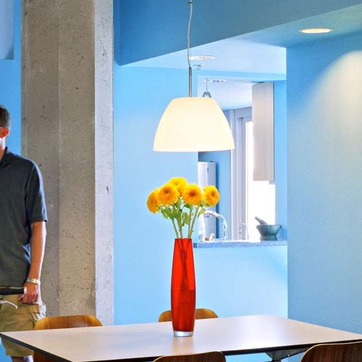
Material: foliage